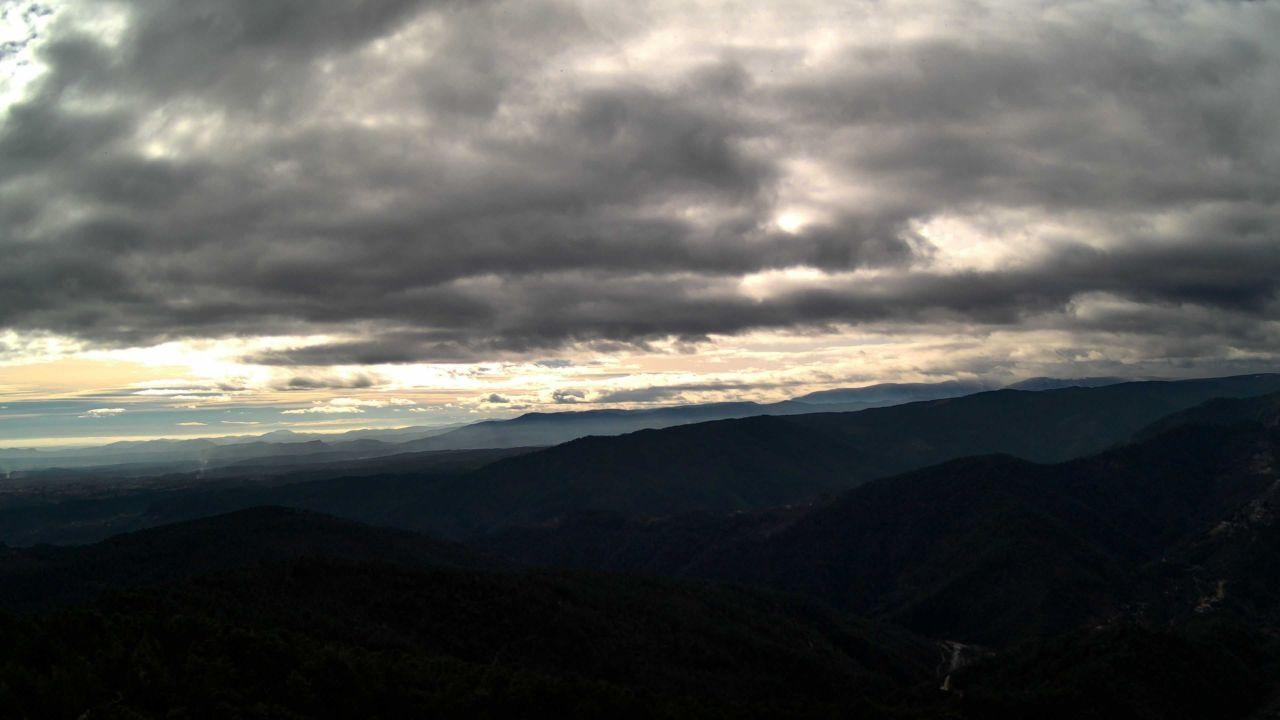
Fire: no
Smoke: yes